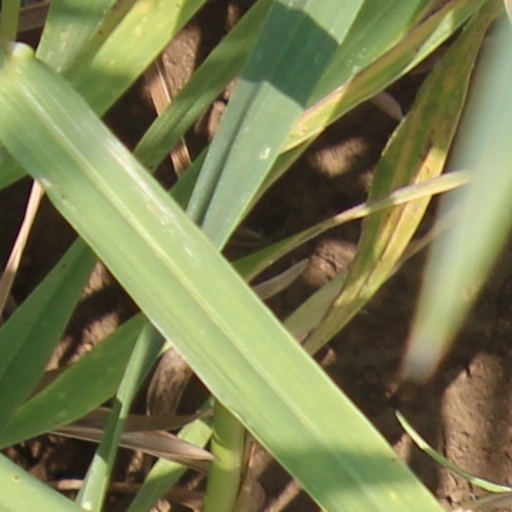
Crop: wheat